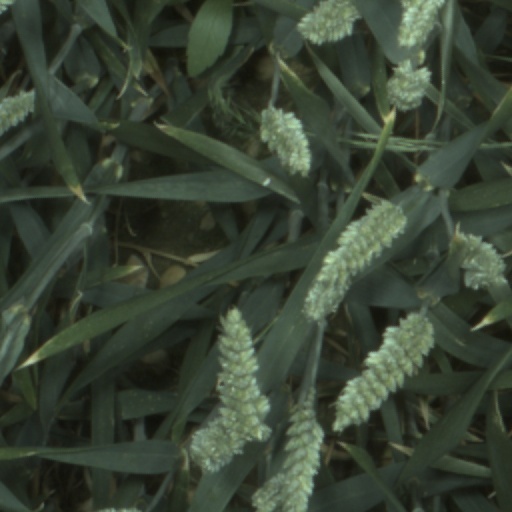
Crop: wheat